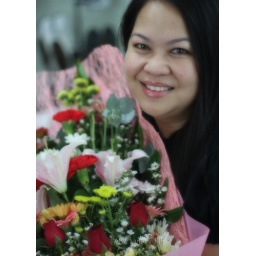
Ariel surprised me with flowers - waiting for me outside our bedroom door when I woke up in the morning